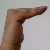
The image shows a hand gesture representing a space in Indian Sign Language.